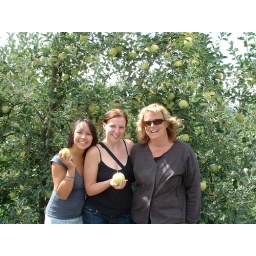
shayna, myself, and jaci picking apples in hood river